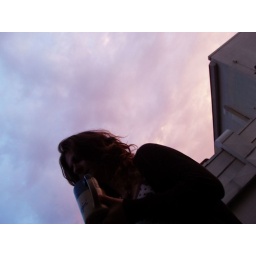
sunset and french soda in brown mug